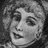
Emotion: happy